Flumen (planetary geology)

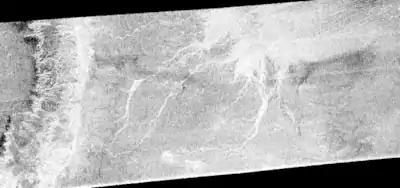
Elivagar Flumina on Titan

Flumen (plural "flumina") is the Latin word for "river". It is used in planetary geology to name landform features on the Saturnian moon Titan.